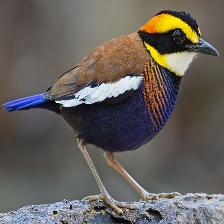
Species: BANDED PITA
Scientific name: HYDRORNIS GUAJANA